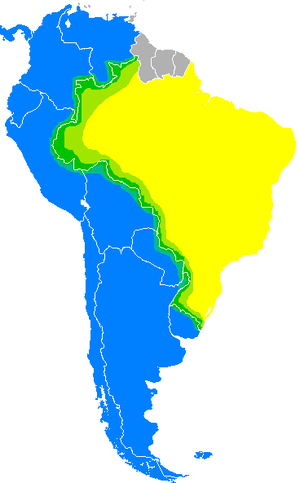
Le portuñol, portunhol ou parfois portugnol en français est un ensemble de parlers correspondant à divers contacts linguistiques entre l'espagnol et le portugais qui se sont produits dans les régions où les deux langues coexistent. Il se produit alors des passages spontanés entre des locuteurs unilingues produisant une langue hybride qui peut être relativement stable. La variante la plus étudiée de portuñol est le portuñol riverense, parlé dans les régions frontalières de l'Uruguay, de l'Argentine et du Brésil.